Huw Merriman

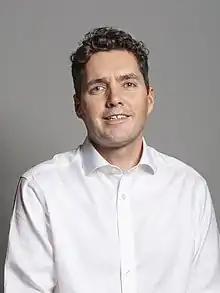
Official portrait, 2019

Huw William Merriman (born 13 July 1973) is a British politician who served as the Member of Parliament (MP) for Bexhill and Battle in East Sussex from 2015 to 2024. A member of the Conservative Party, he served as Minister of State for Rail and HS2 from October 2022 until July 2024. He previously chaired the Transport Select Committee between January 2020 and October 2022. Prior to his parliamentary career, Merriman was a barrister and a local councillor.